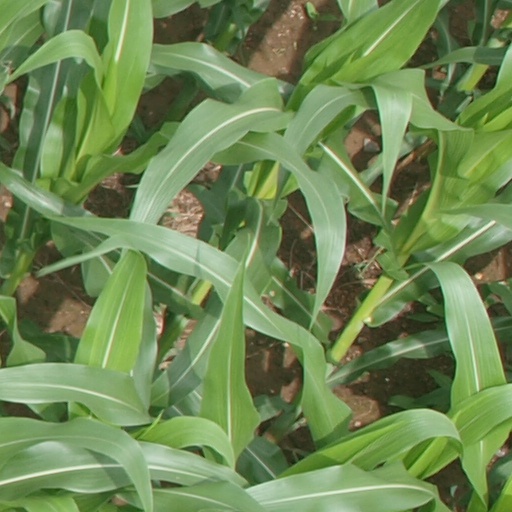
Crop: maize; corn